I'll Leave It to You

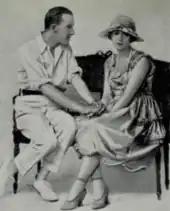
Bobbie (Noël Coward) and Faith (Esmé Wynne), 1920

I'll Leave It to You is a play by Noël Coward. He wrote it in 1919, when he was aged 19, and it was produced in Manchester and then the West End of London in 1920.